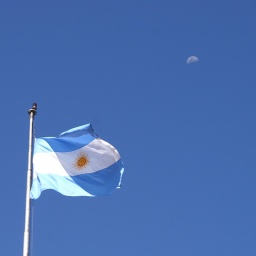
Buenos Aires. The Moon hovering in the blue sky over the sun in the Argentine flag